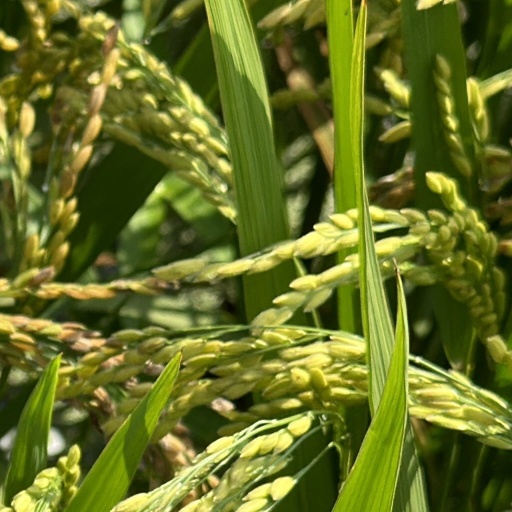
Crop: rice